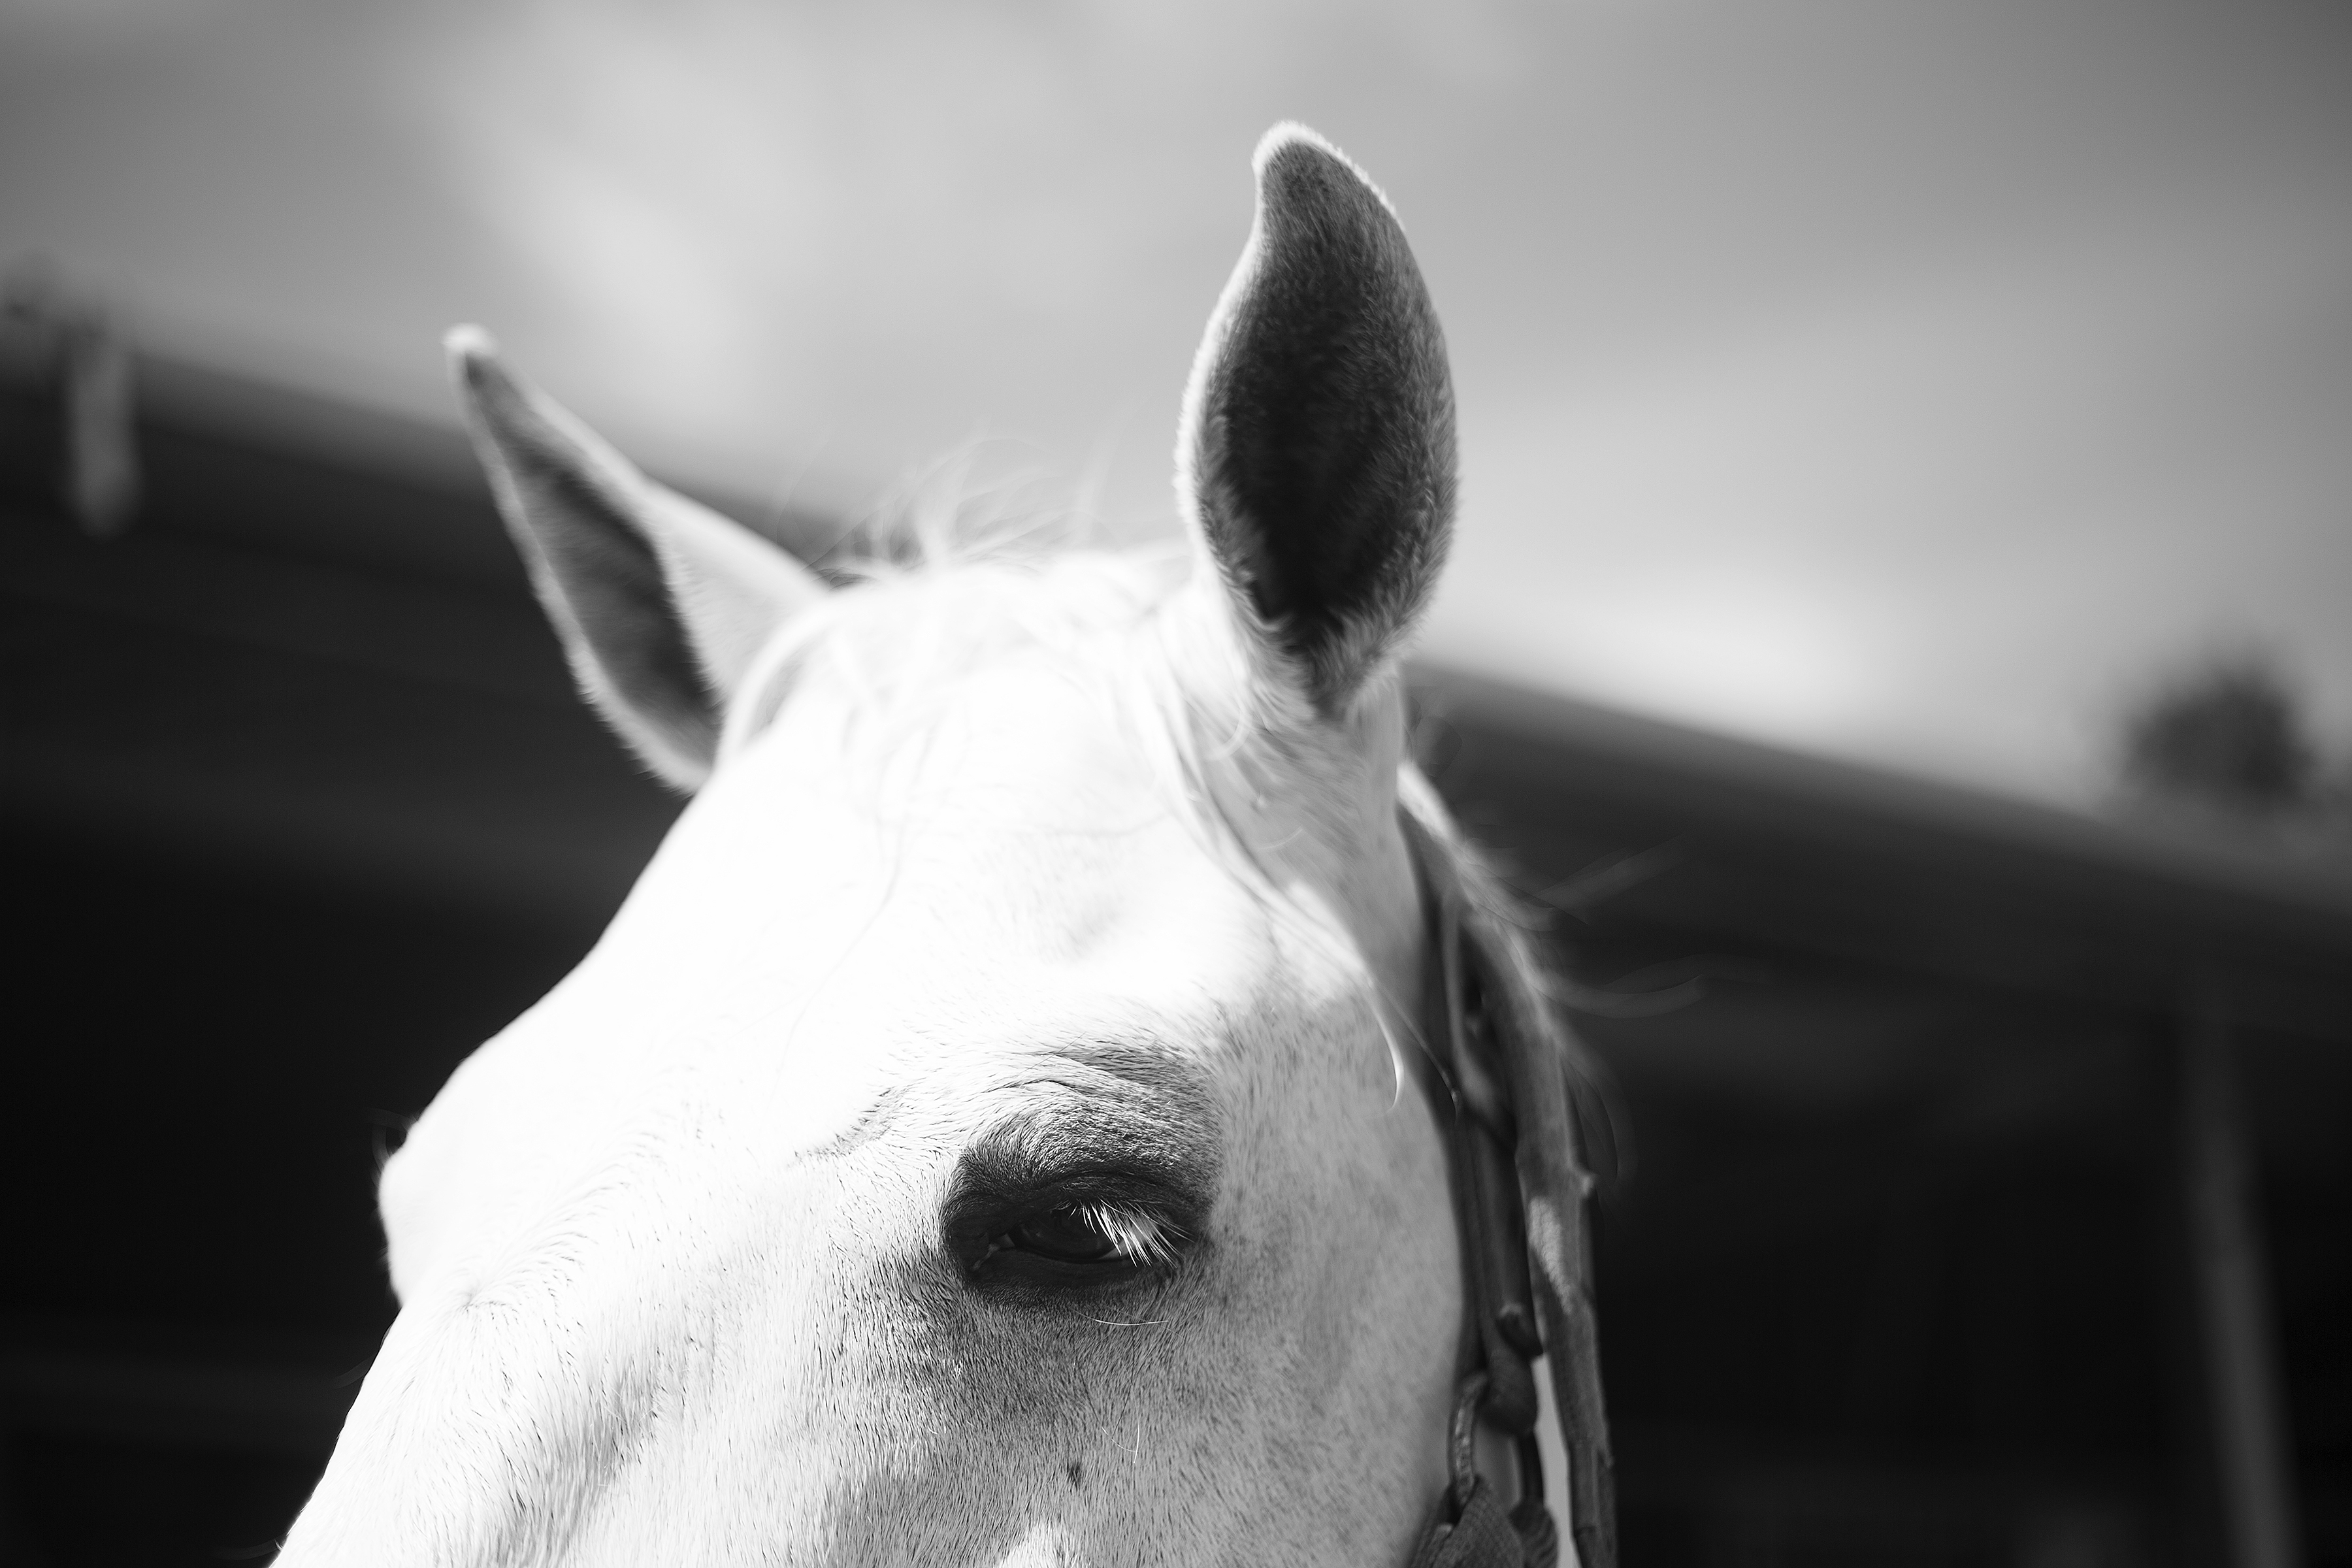
black and white, white, photography, animal, horse, mammal, stallion, mane, black, monochrome, close up, blackandwhite, publicdomain, zoology, equusferuscaballus, ears, head, monochrome photography, horse like mammal